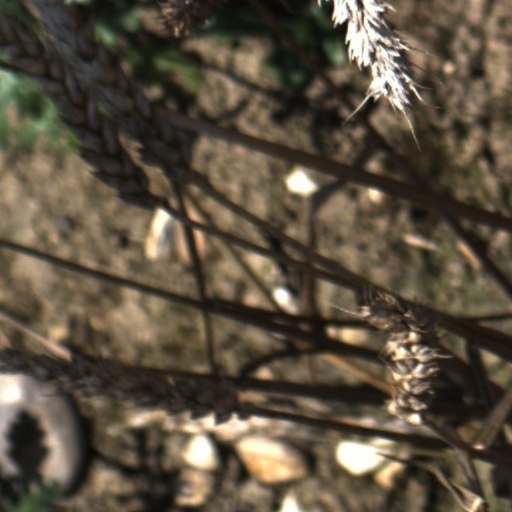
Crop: wheat